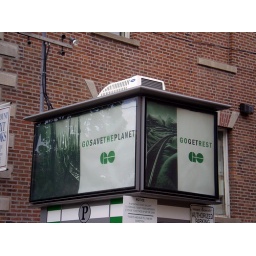
Smart advertising by GO Transit - the provider of commuter bus and train services in the Greater Toronto area.